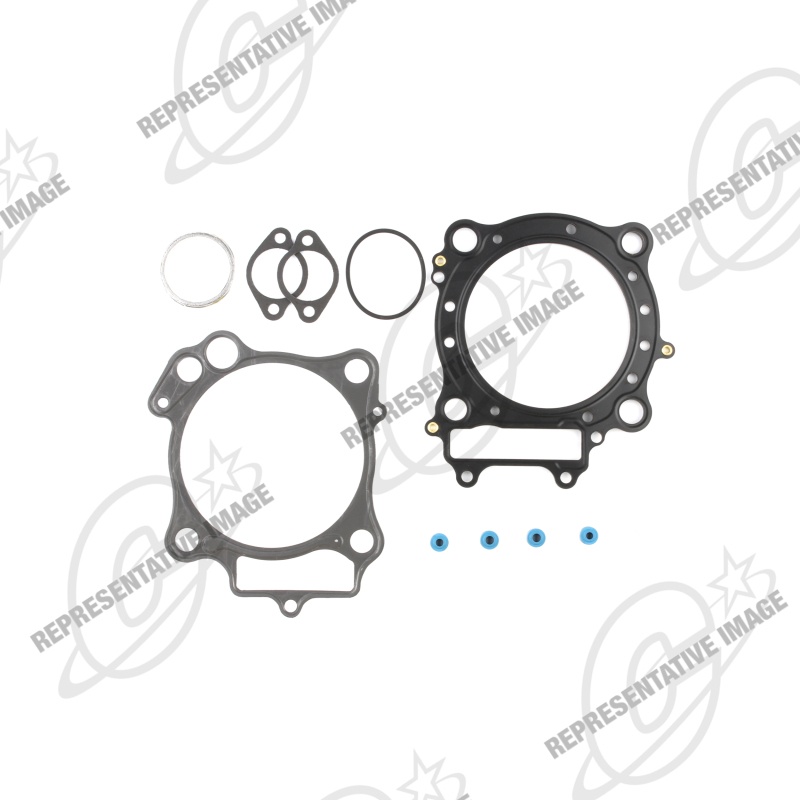
Cometic 04-06 Kawasaki ZX-6RR 70mm Bore .027 MLS Head Gasket
Cometic 04-06 Kawasaki ZX-6RR 70mm Bore .027 MLS Head Gasket
Brand: Cometic Gasket
Category: Vehicles & Parts > Vehicle Parts & Accessories > Motor Vehicle Parts > Motor Vehicle Engine Parts > Cylinder Heads